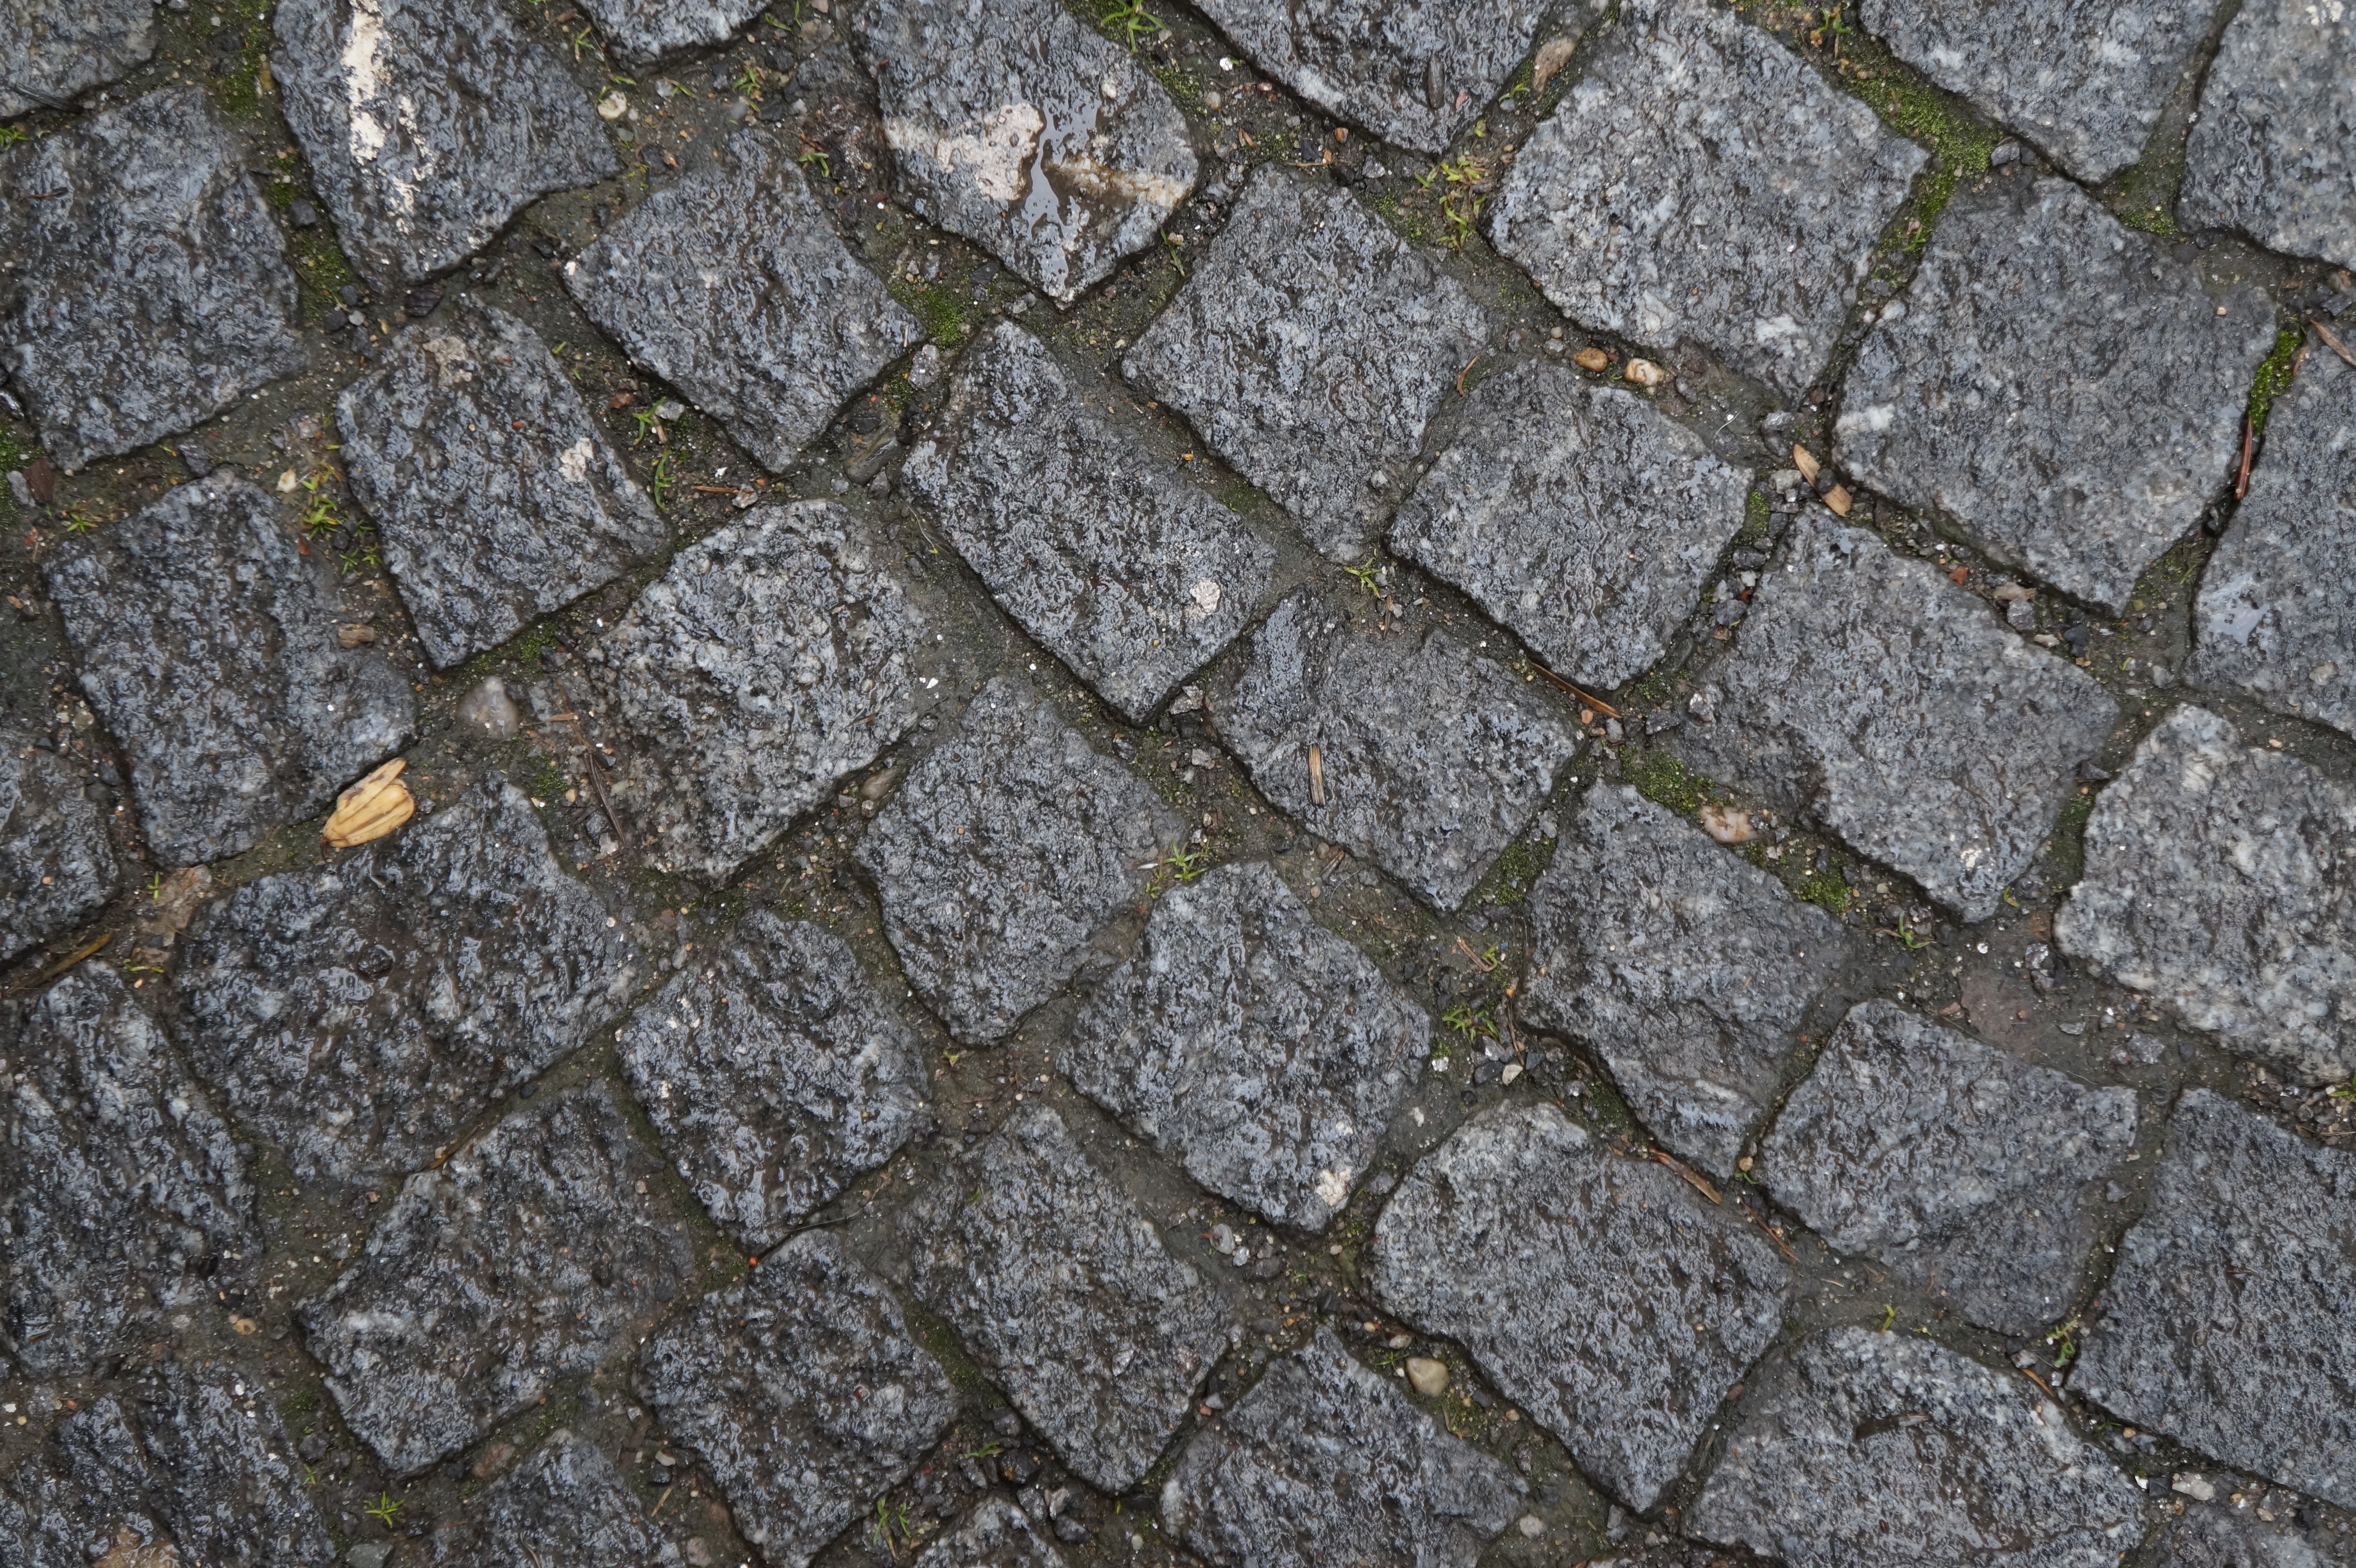
grass, rock, ground, texture, cobblestone, wall, stone, asphalt, soil, stone wall, material, weathered, background, textures, flooring, road surface